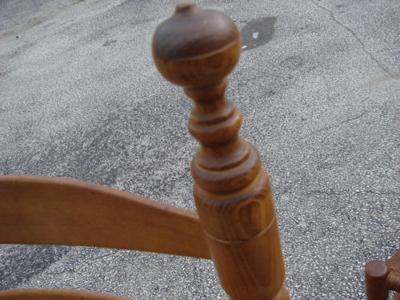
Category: chair